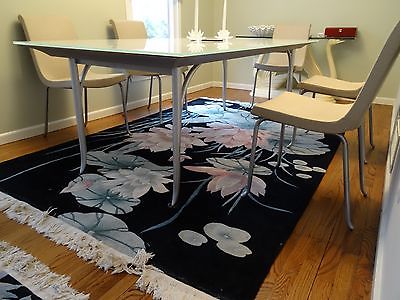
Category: table